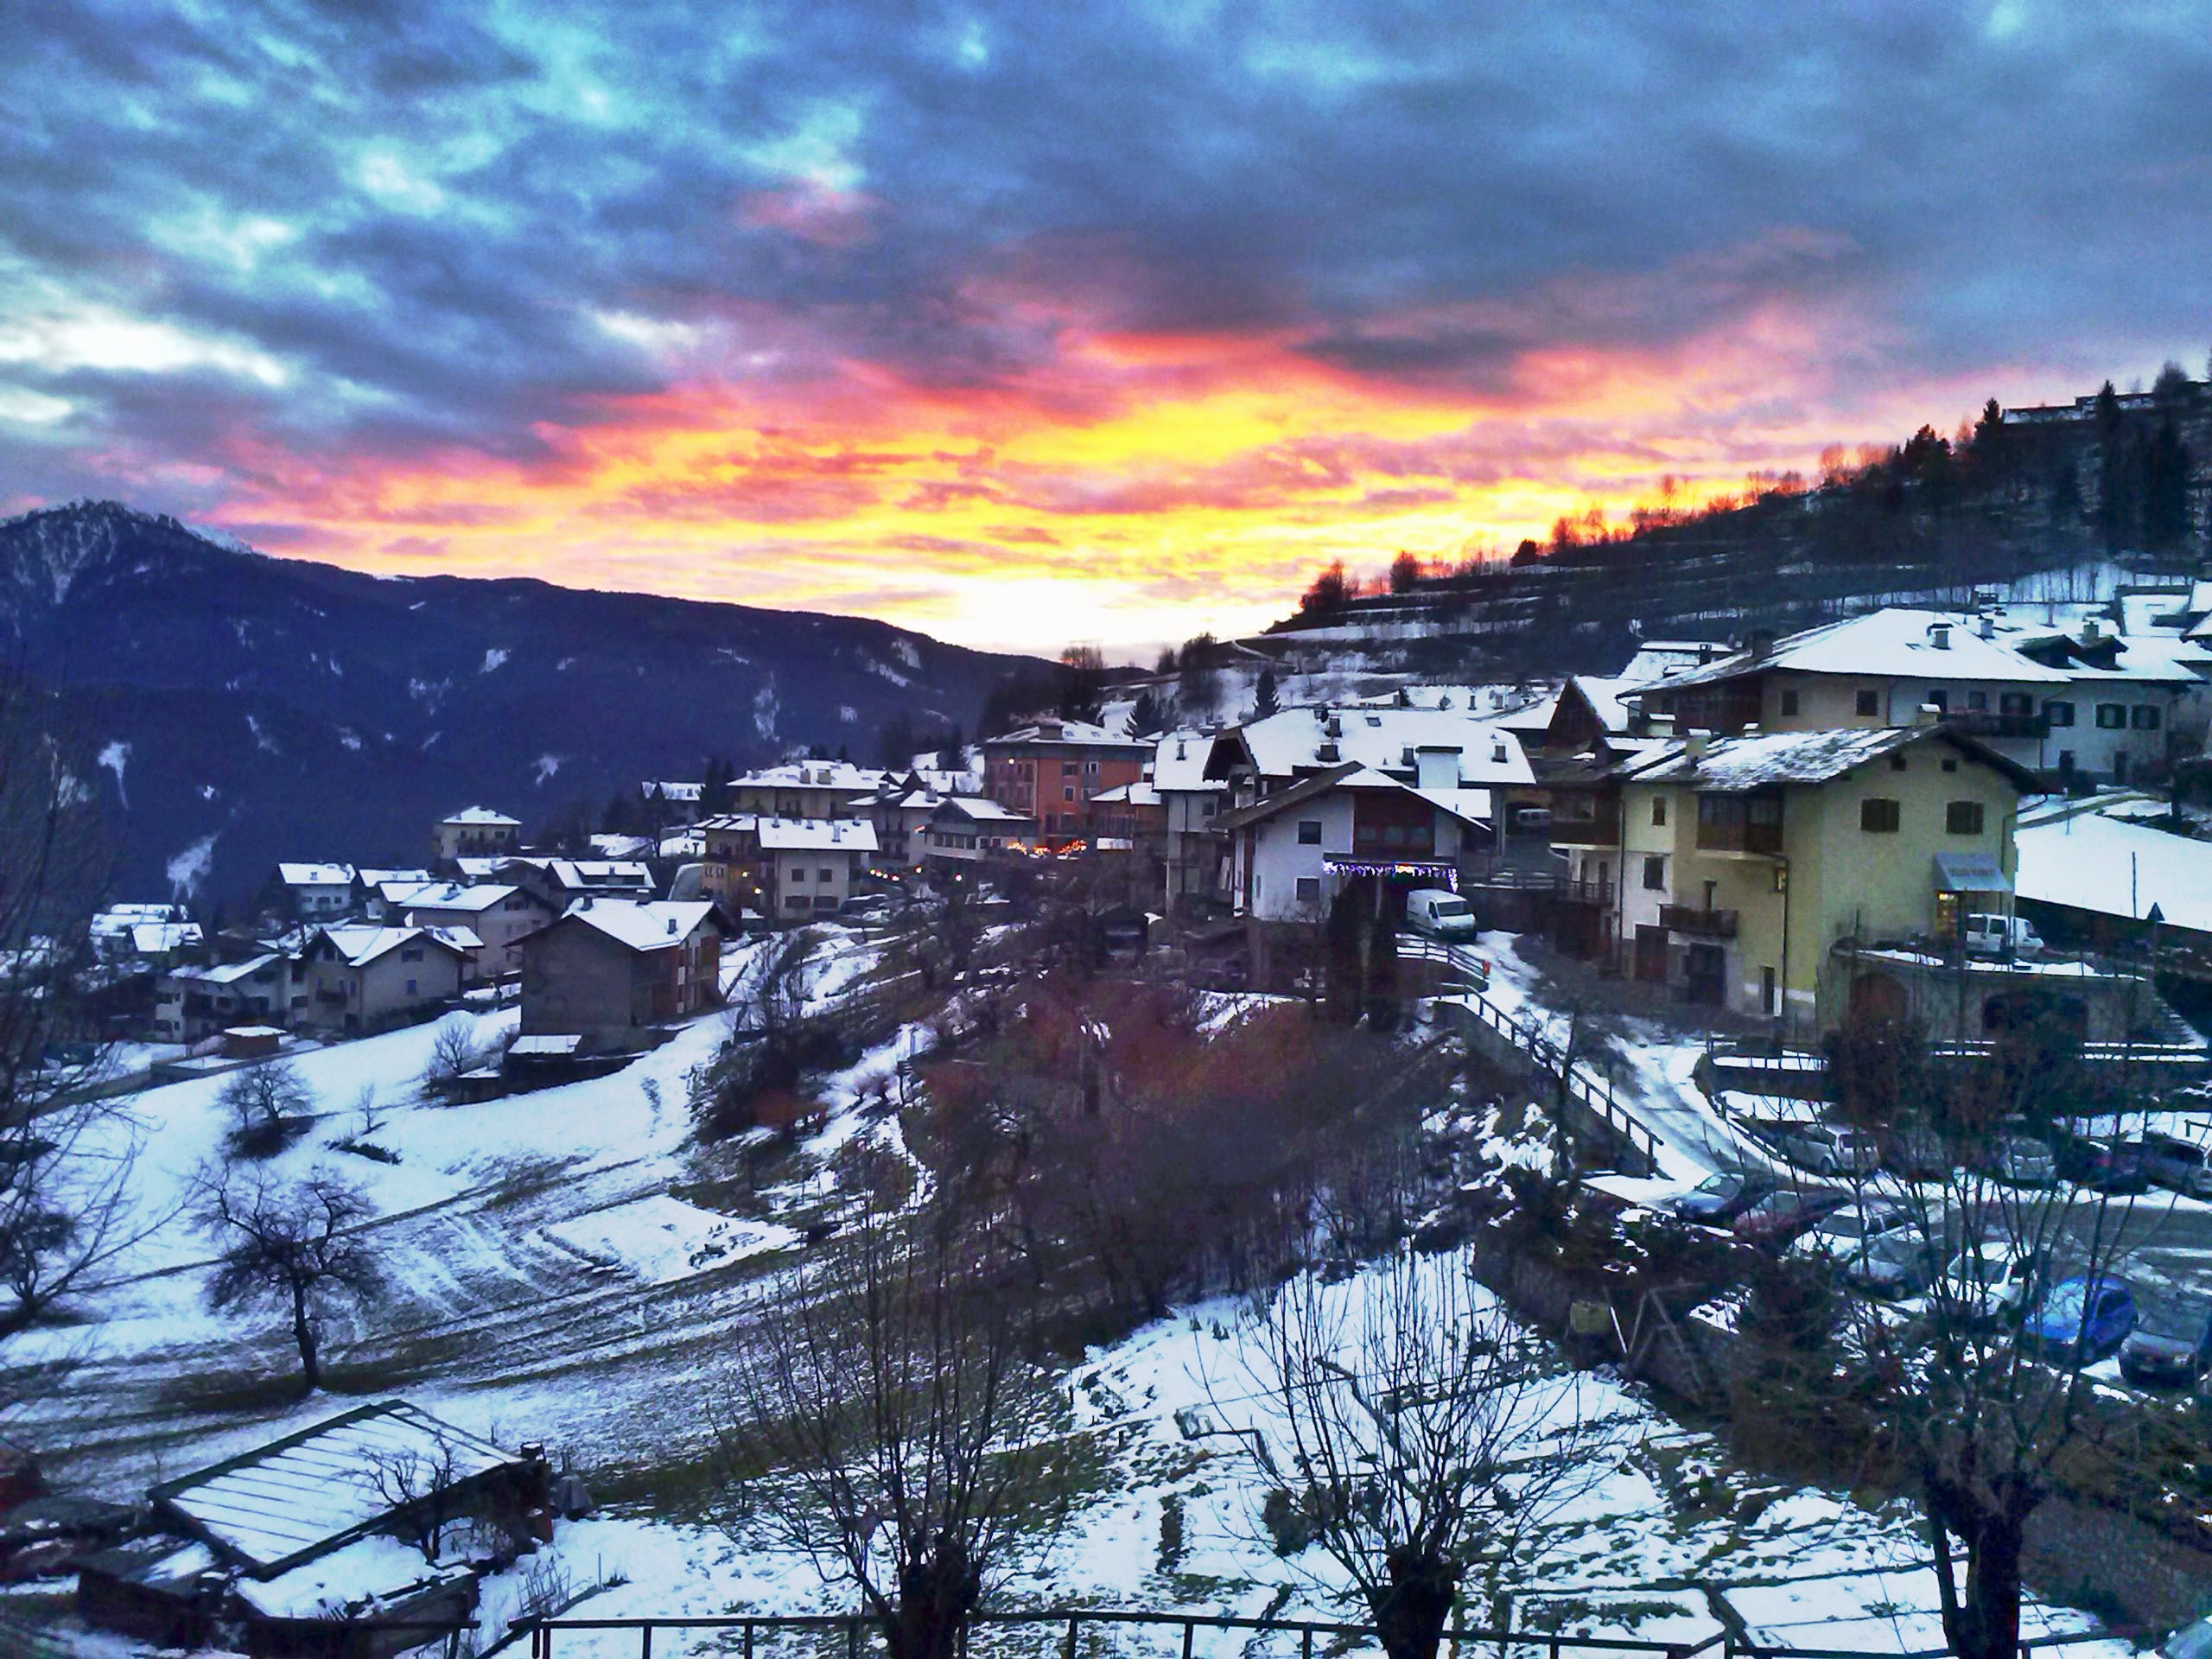
sky, mountain, cloud, winter, mountainous landforms, natural landscape, snow, town, evening, morning, water, mountain range, alps, tree, geological phenomenon, sunset, atmosphere, village, landscape, world, reflection, hill station, city, freezing, sunlight, mount scenery, mountain village, meteorological phenomenon, house, tourism, hill, sunrise